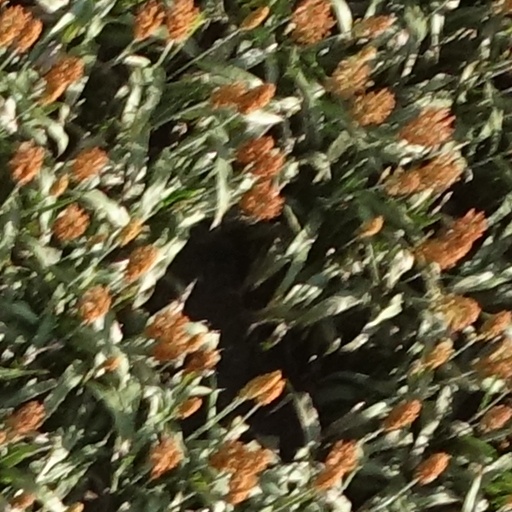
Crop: sorghum